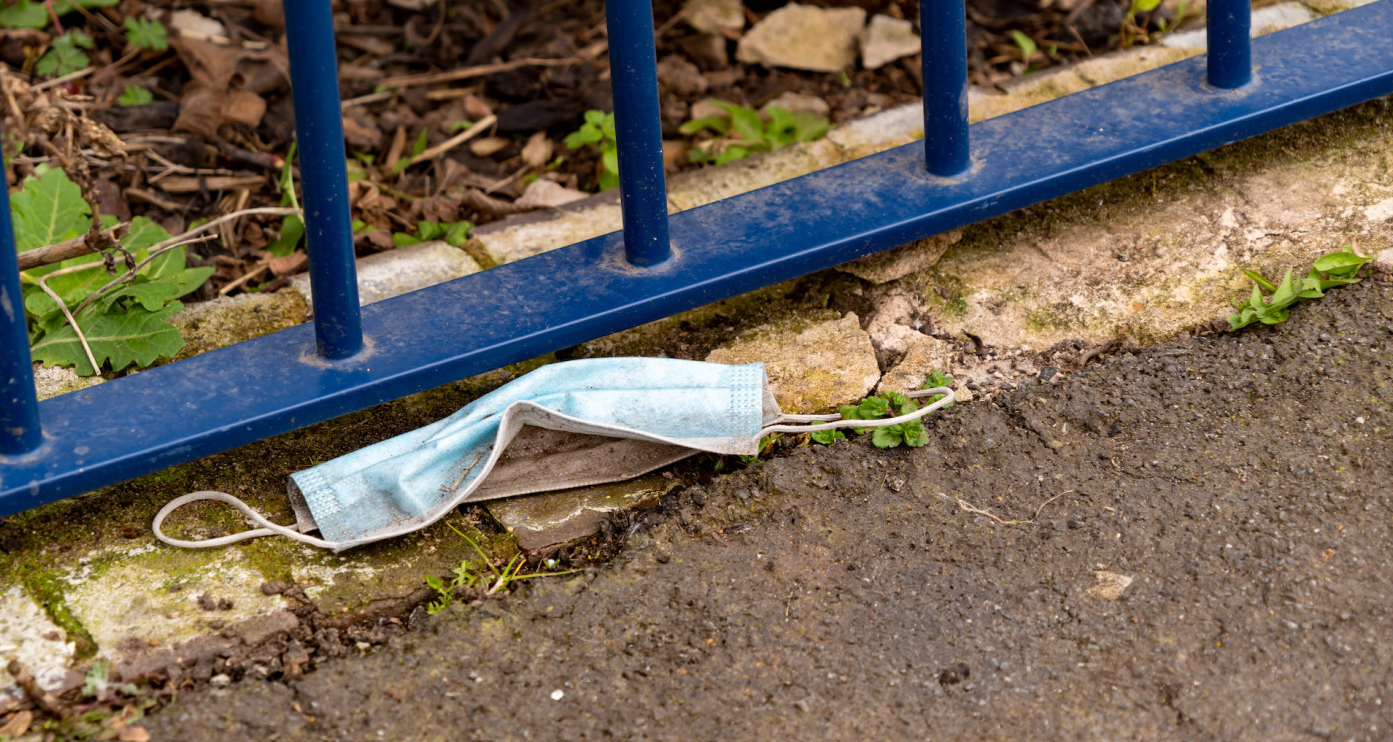
Label: trash